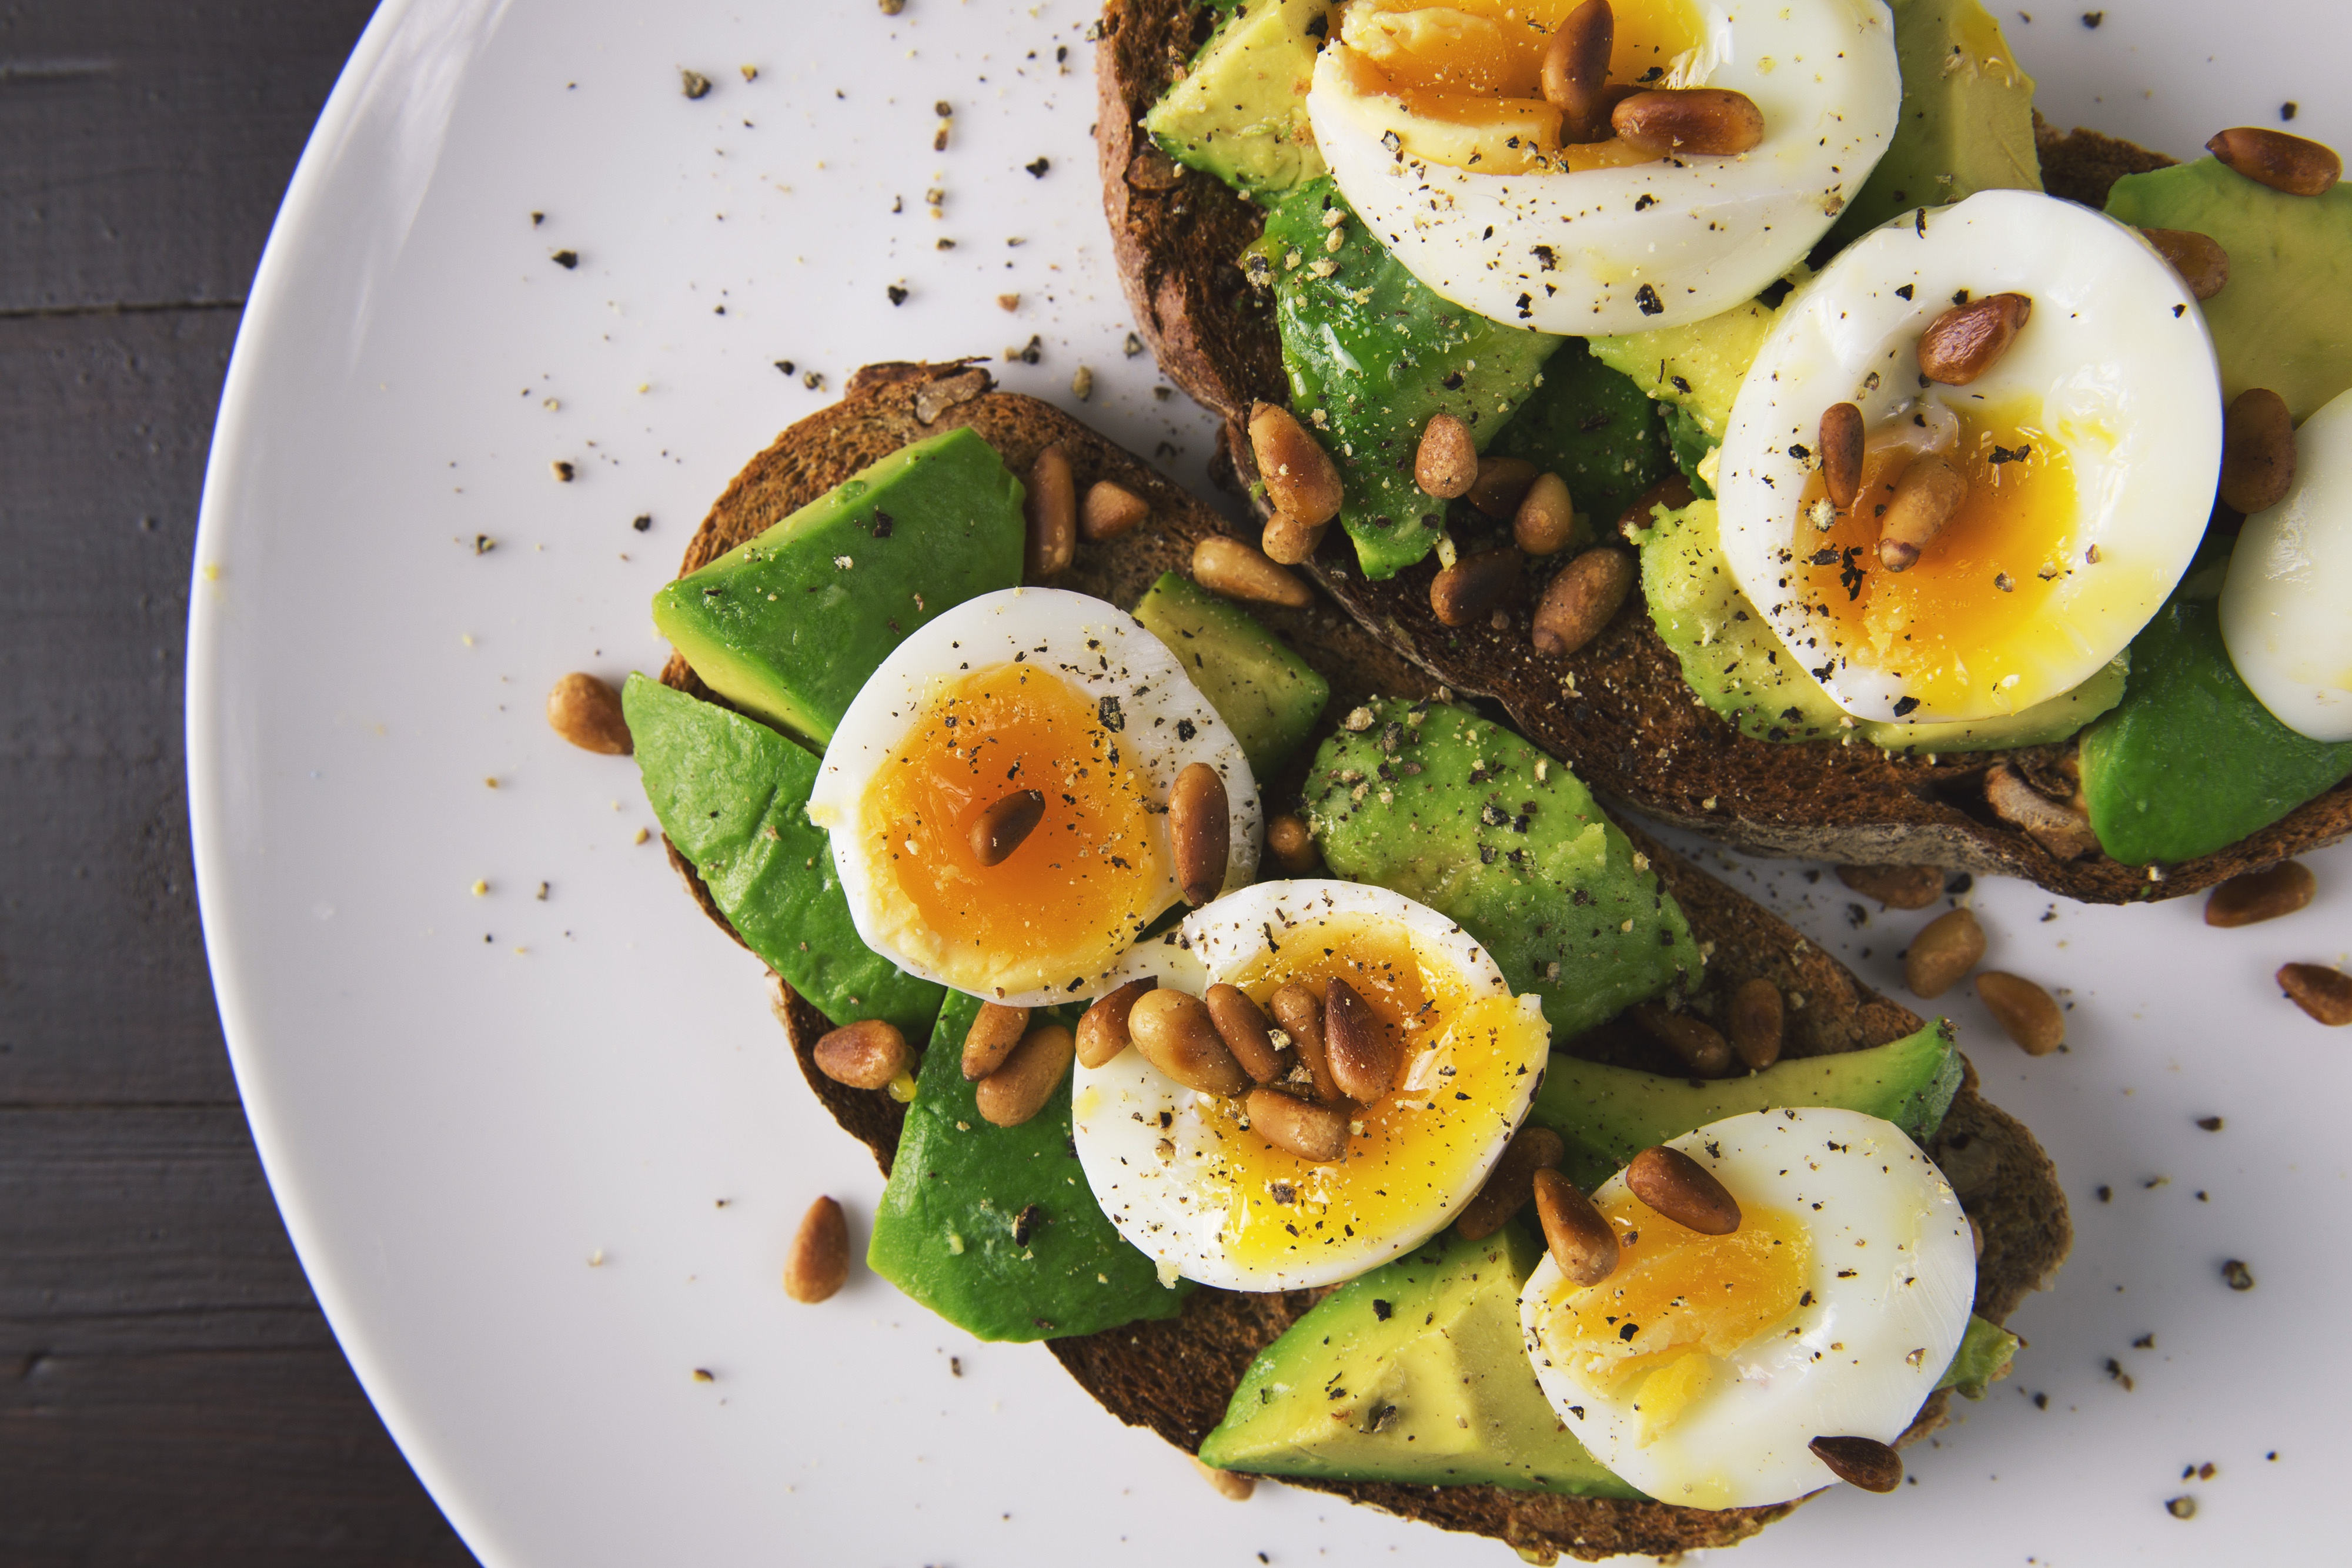
dish, food, cuisine, ingredient, avocado, produce, salad, la carte food, egg, vegetarian food, breakfast, recipe, Ch vre chaud, vegetable, egg salad, zucchini